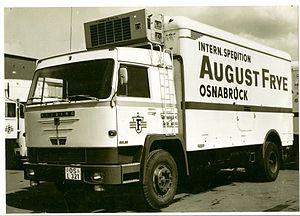
Un camion frigorifique est un camion spécialement conçu pour produire et conserver des frigories afin de pouvoir transporter les denrées périssables, tels que des aliments surgelés, de la viande, du poisson, du lait et des laitages, des fruits et les légumes... C'est un élément essentiel de la logistique du froid, principalement utilisé pour le respect de la chaine du froid dans le domaine agroalimentaire, mais il est parfois aussi utilisé pour transporter des produits chimiques sensibles à la température. Plus les portes restent ouvertes longtemps, plus le groupe frigorifique doit fonctionner et donc consommer de l'énergie.